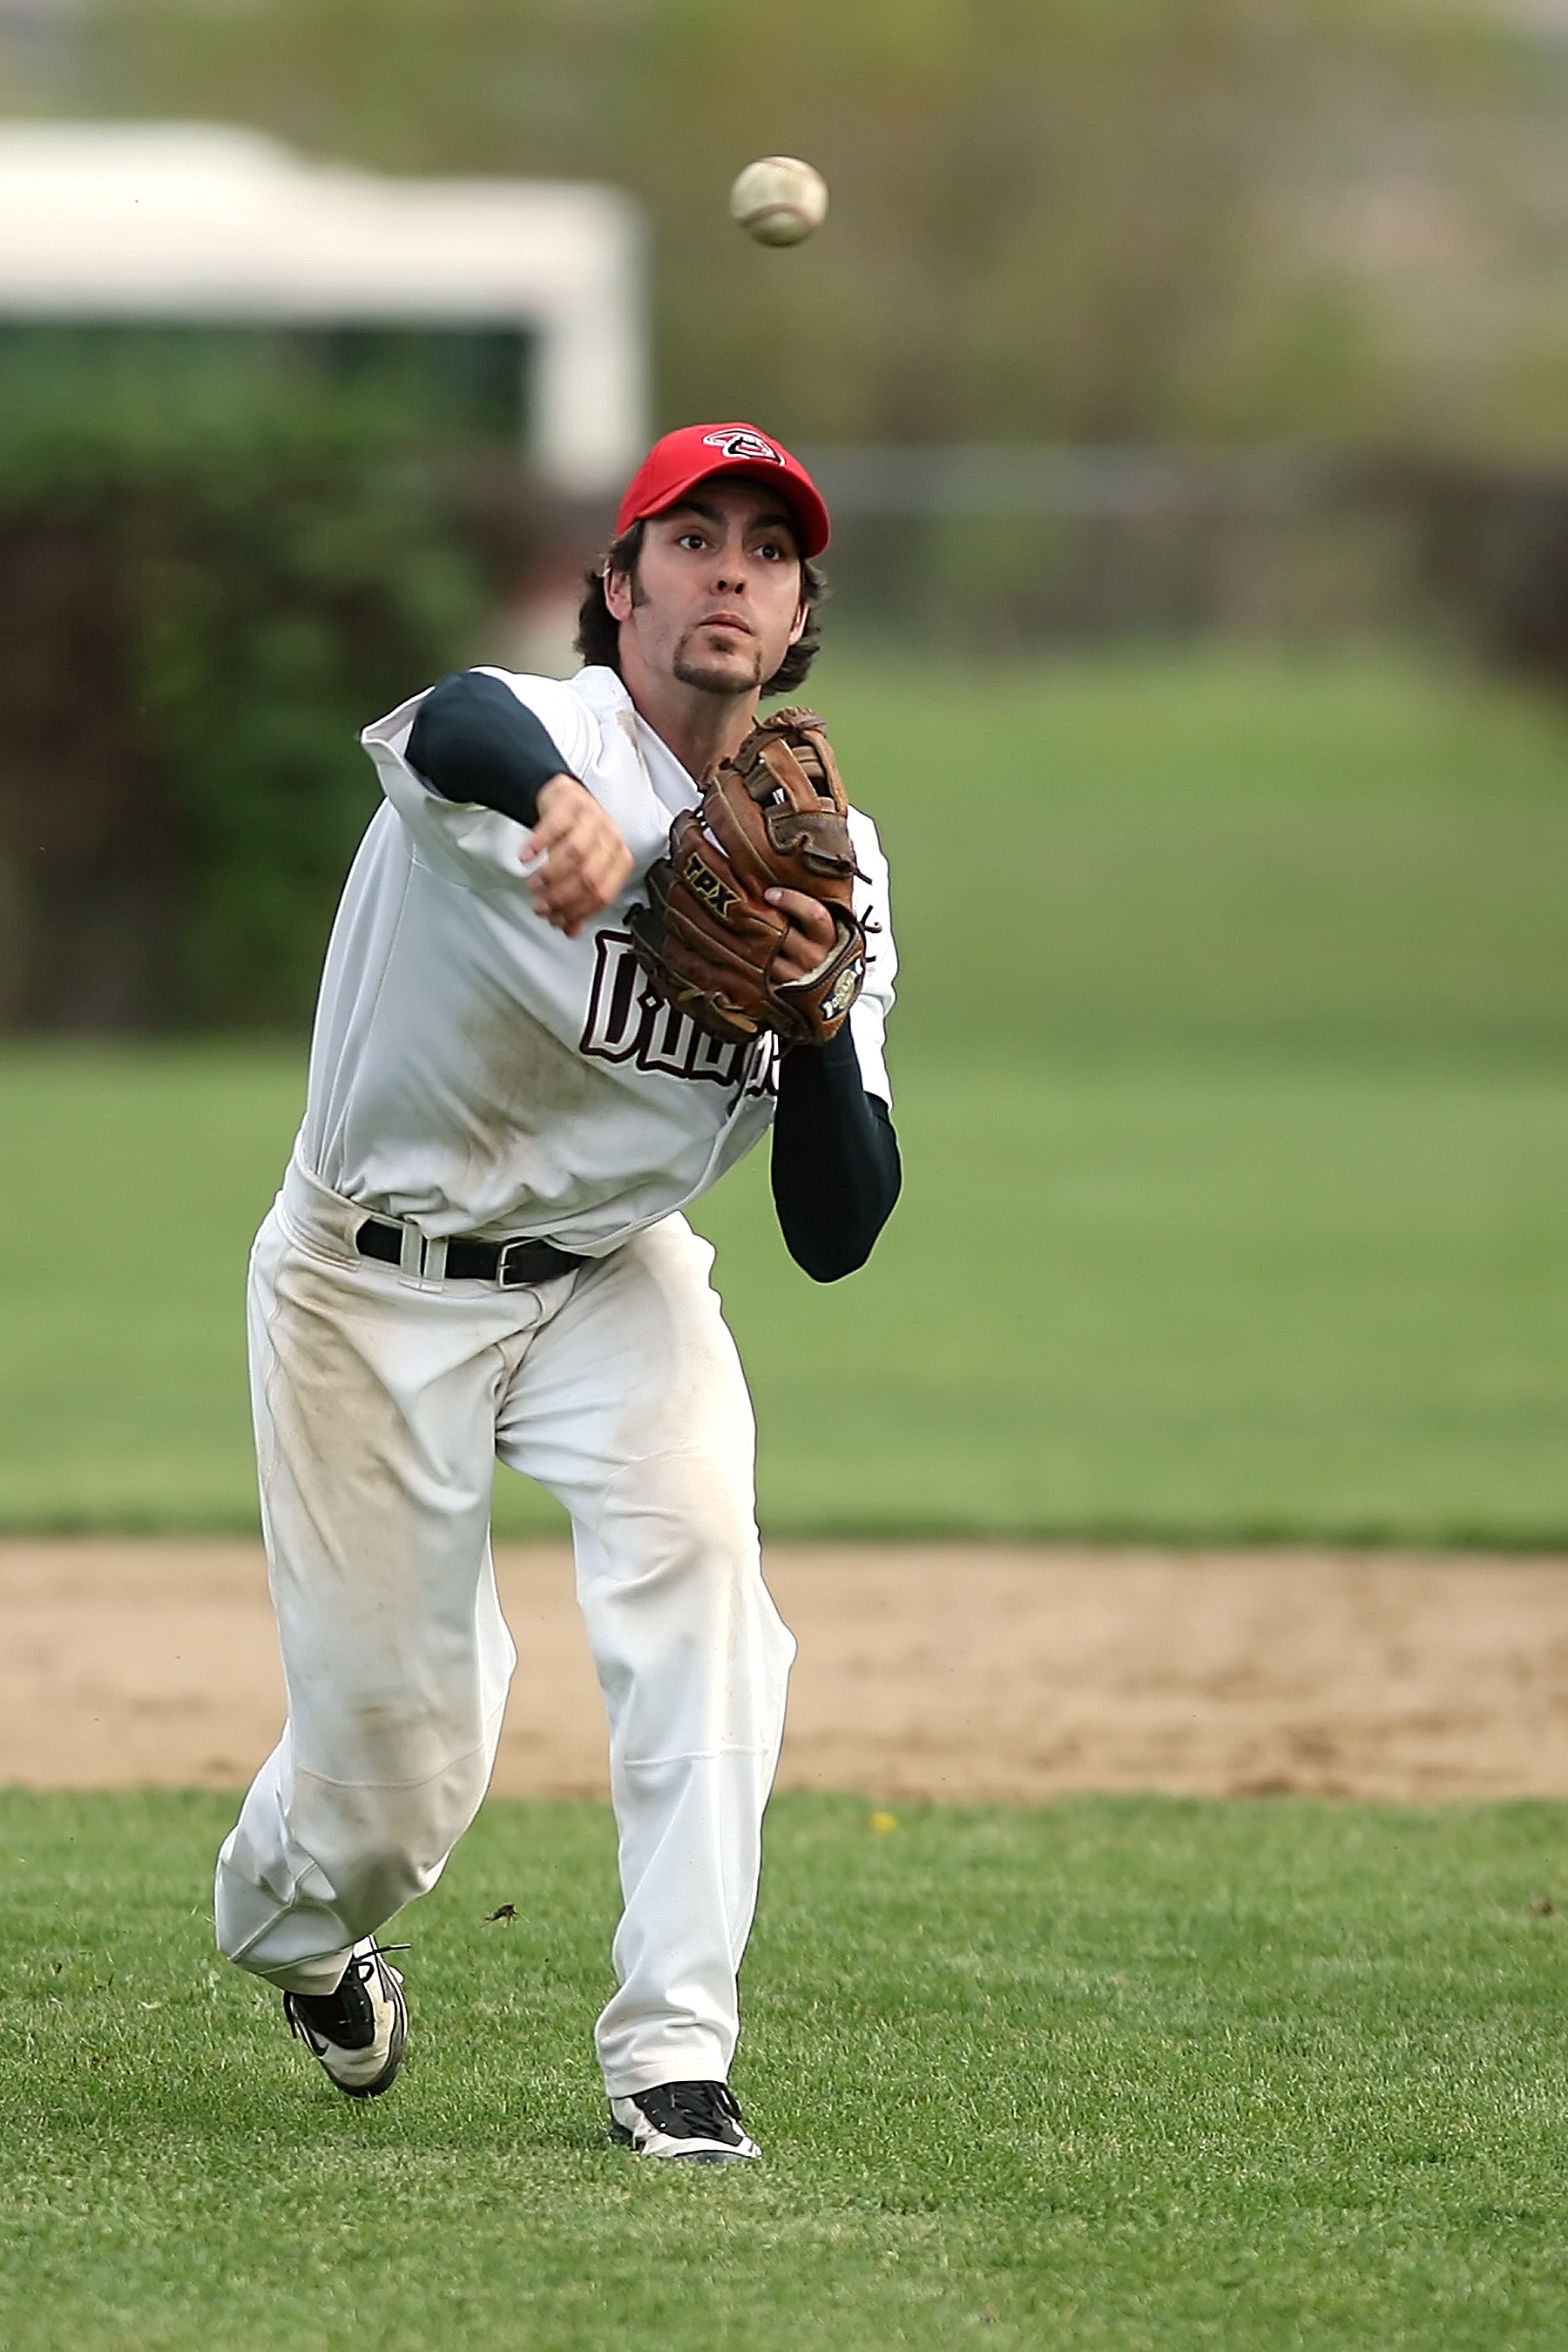
man, person, baseball, glove, sport, field, game, athletic, baseball field, pitch, throw, team, sports, pitcher, cap, ball, uniform, athlete, throwing, baseball player, golfer, infield, ball game, team sport, short stop, infielder, college baseball, bat and ball games, baseball positions, professional golfer, fourball